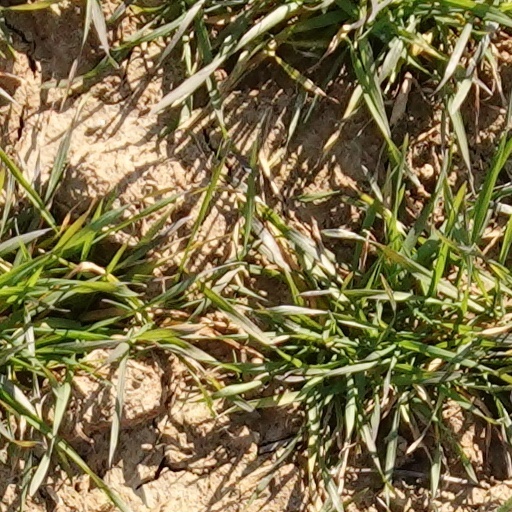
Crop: wheat